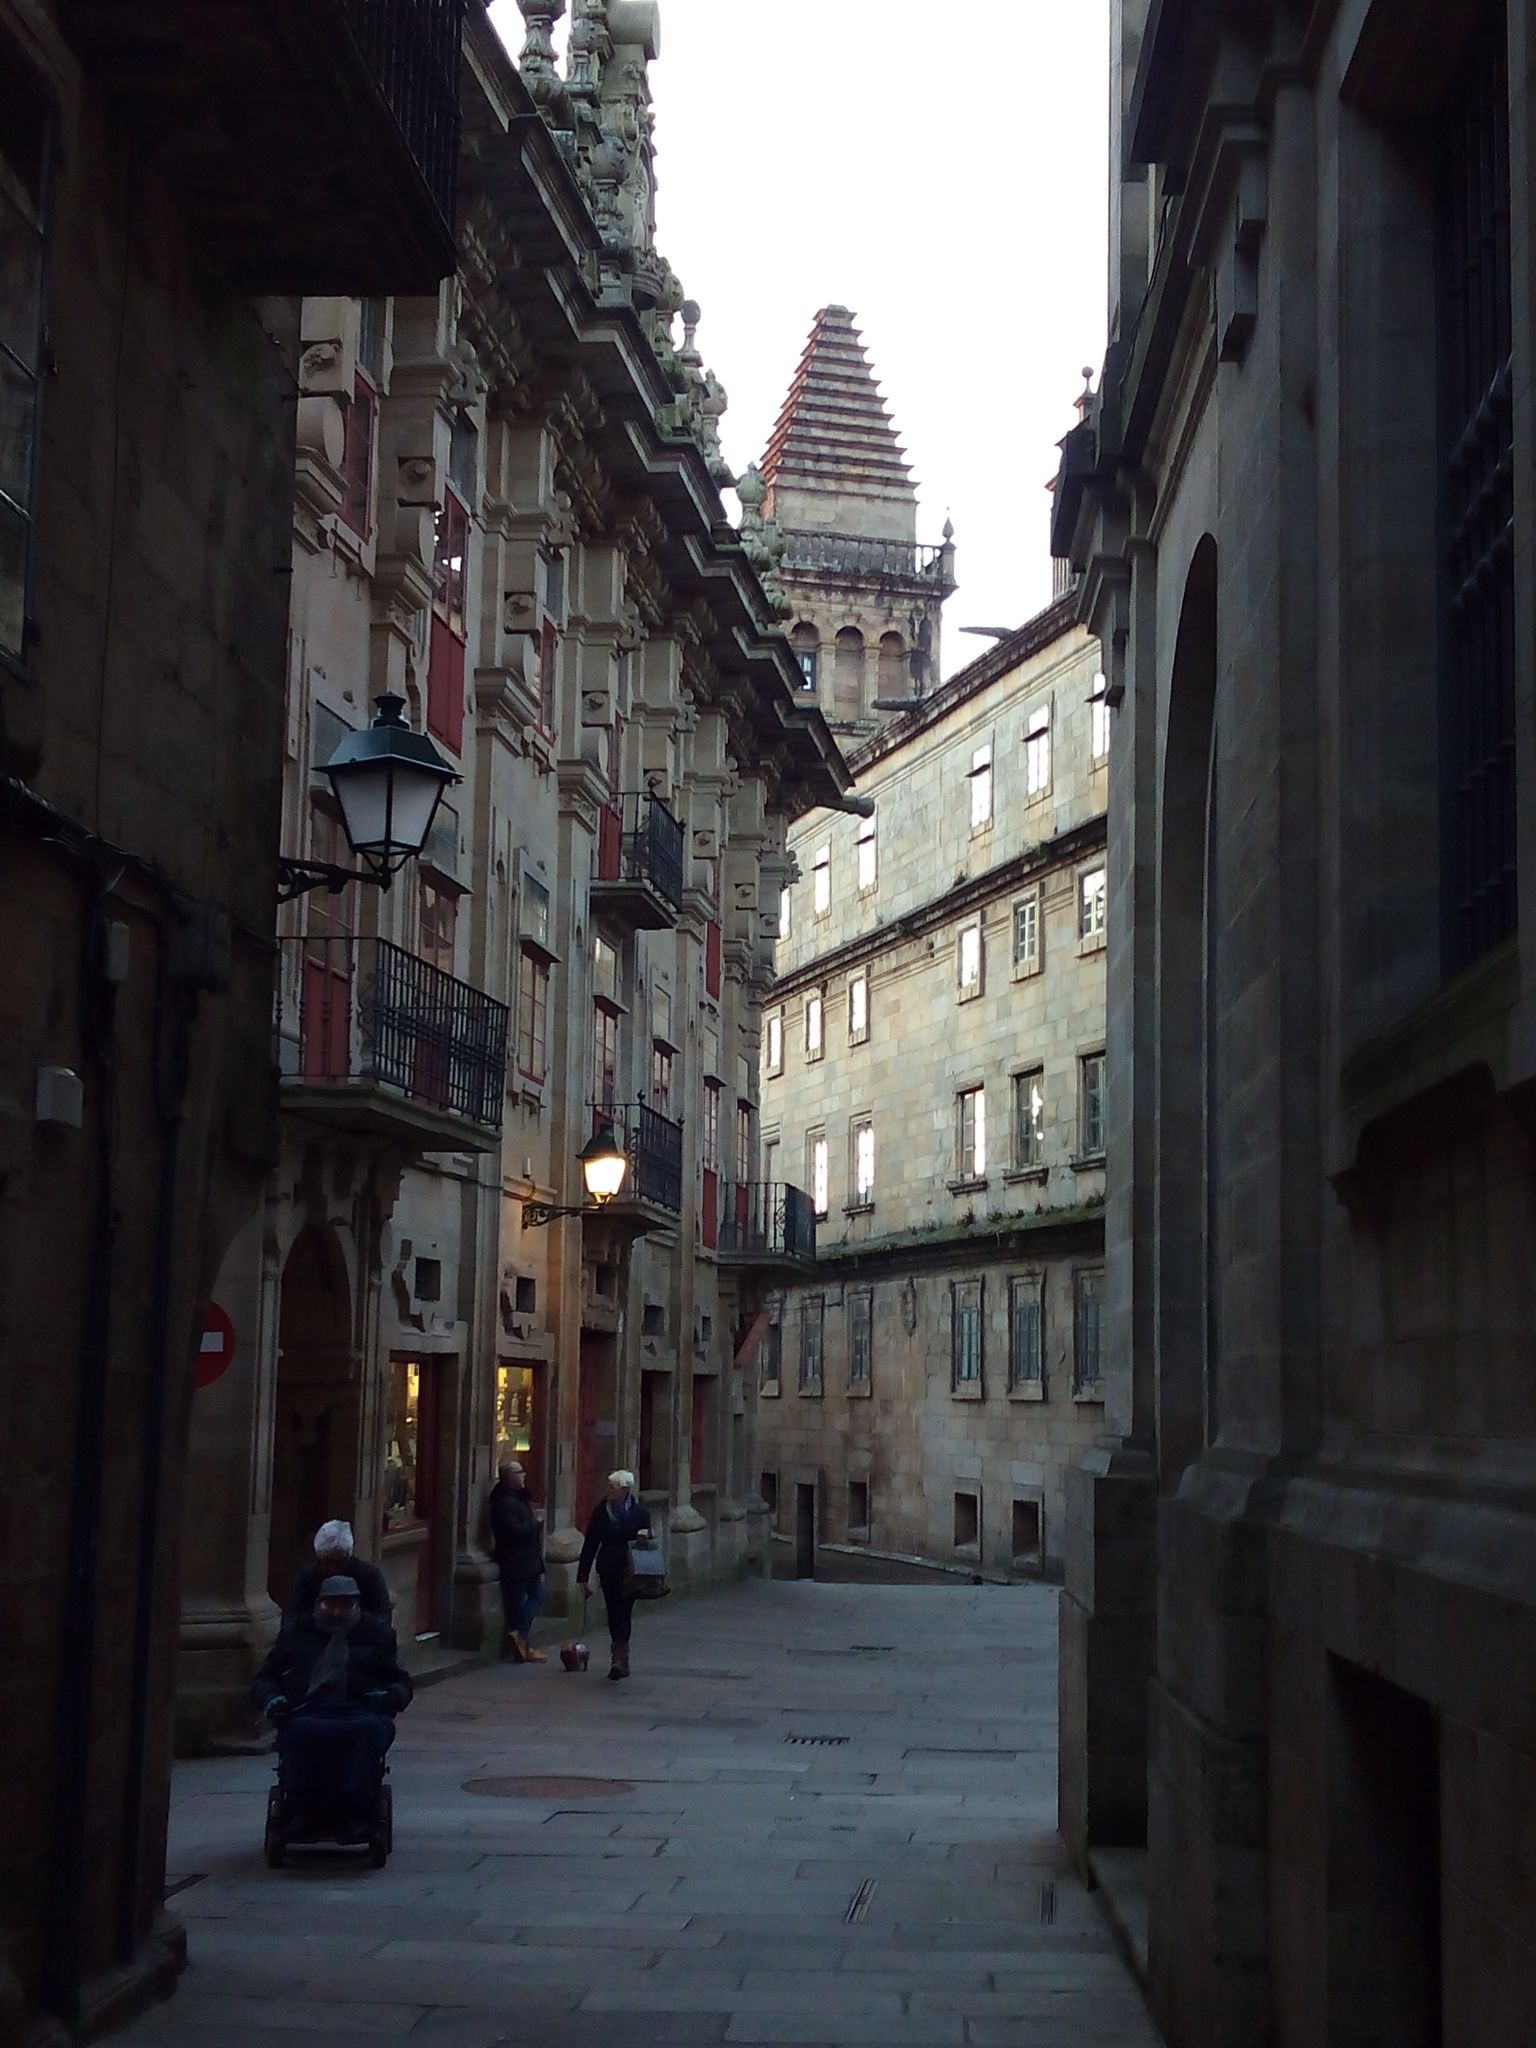
architecture, road, street, town, alley, city, cityscape, downtown, travel, facade, lane, infrastructure, galicia, neighbourhood, santiago of compostela, urban area, human settlement, nonbuilding structure, plaza de platerias